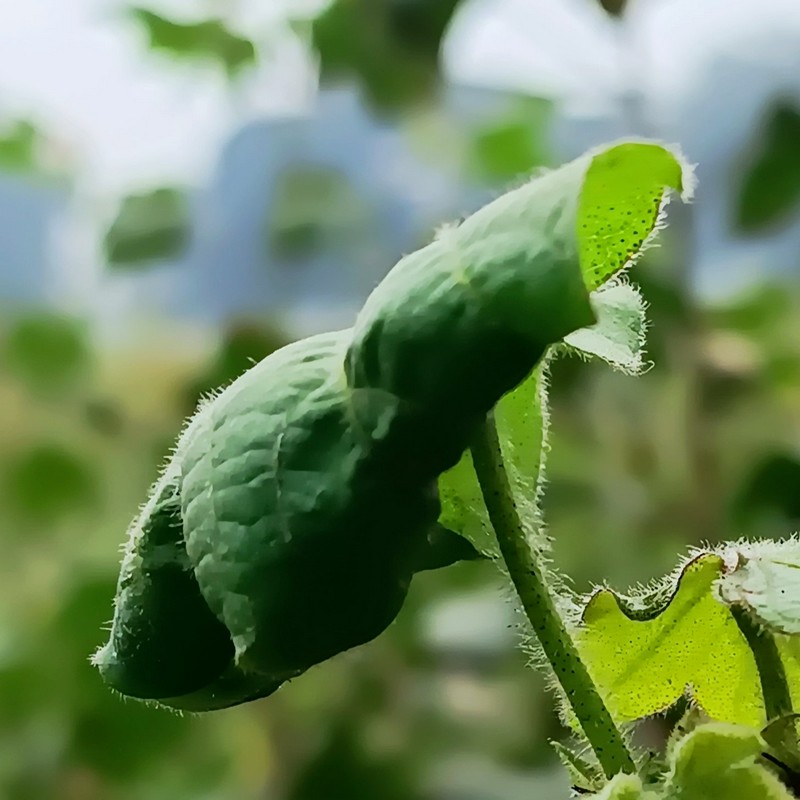
Label: Curl Virus